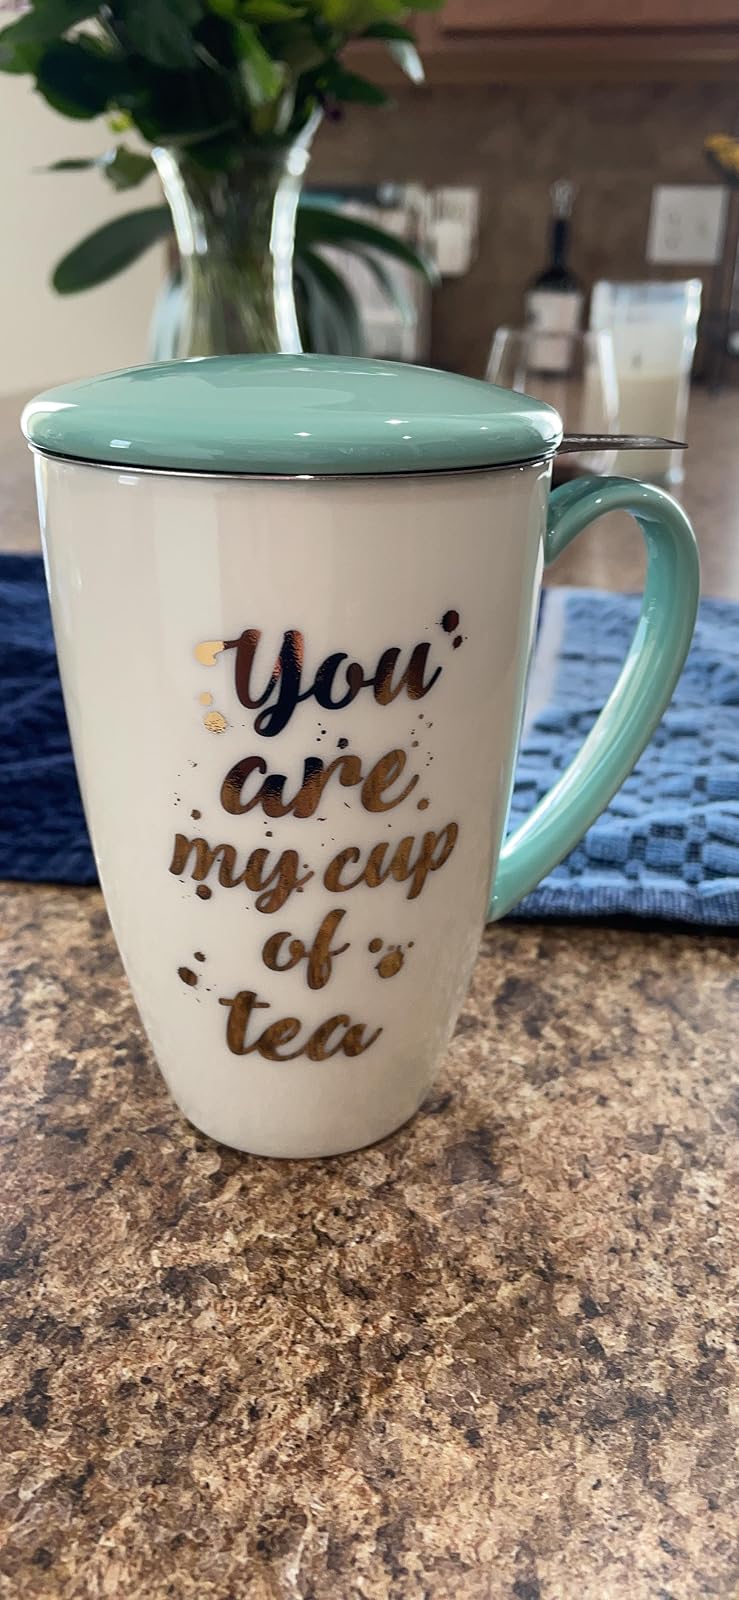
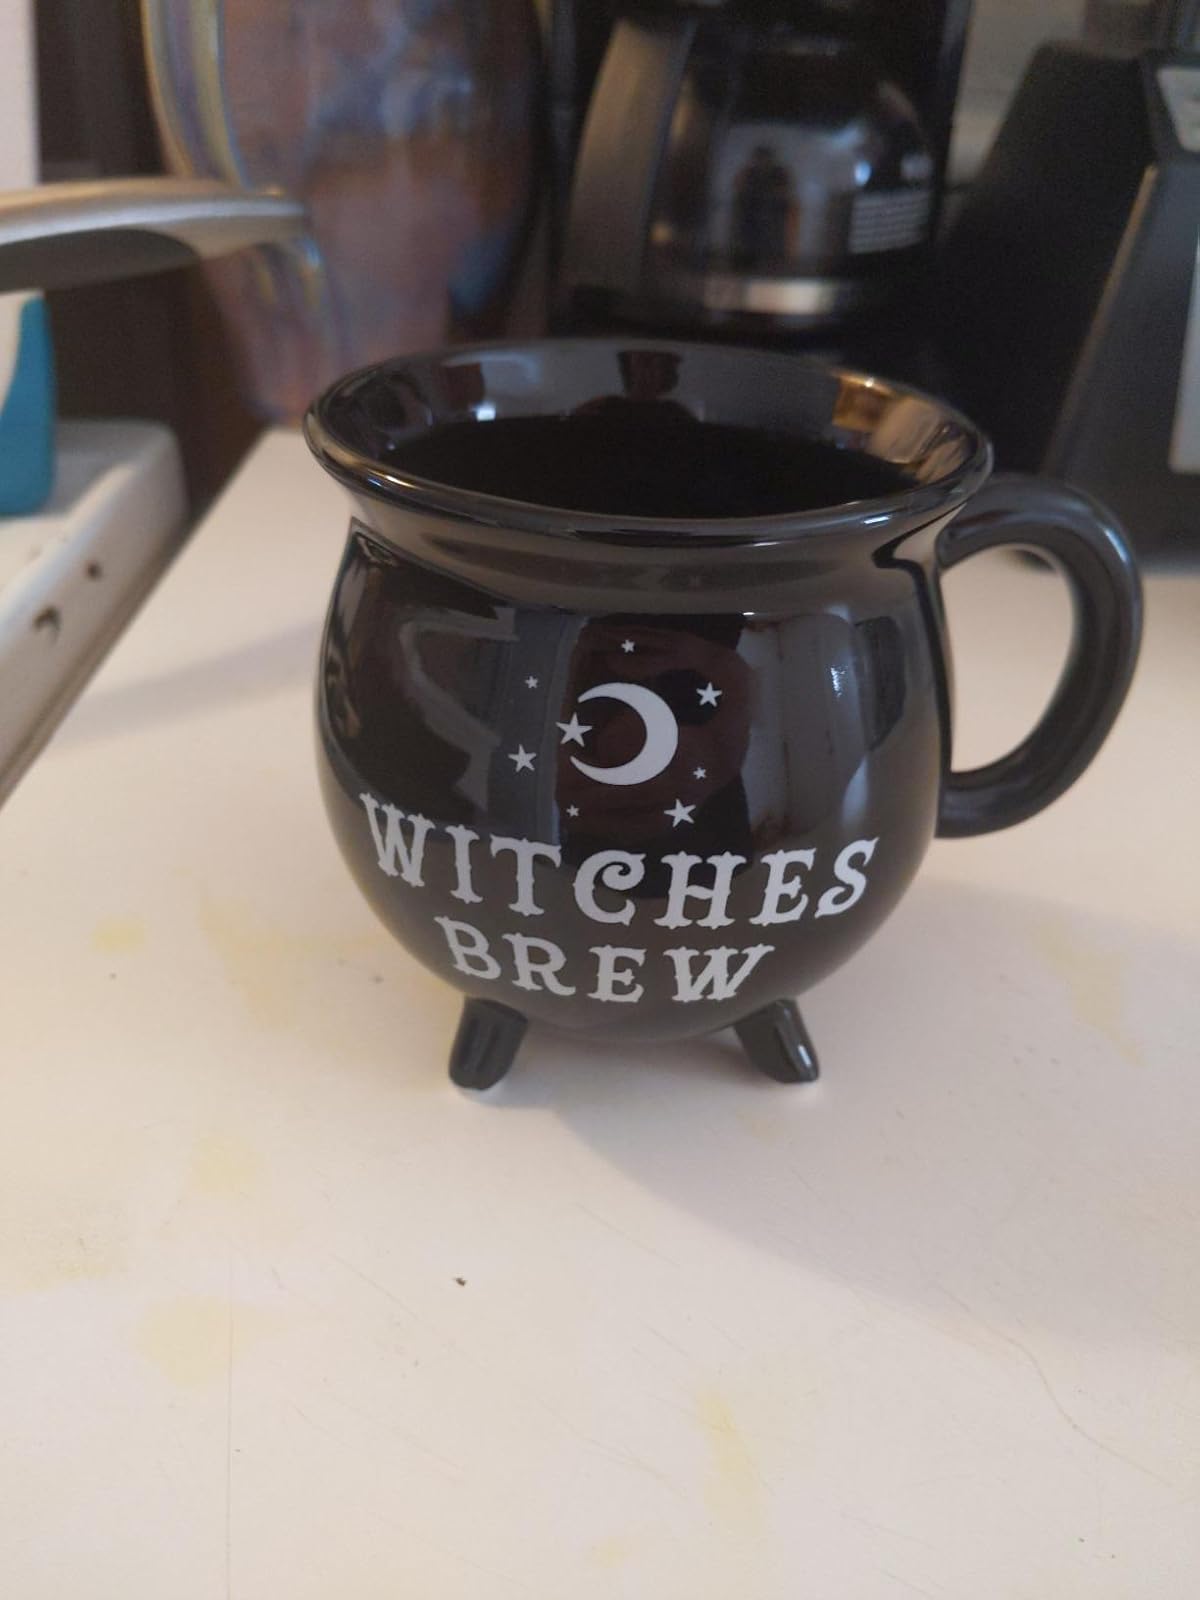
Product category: items_mug
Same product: no